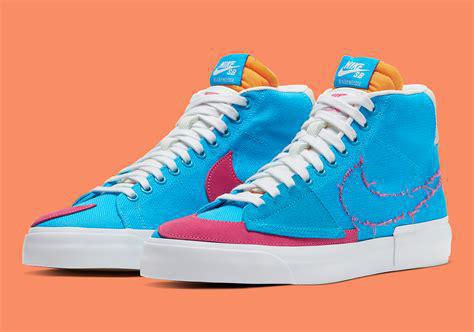
Brand: Nike
Model: Blazer SB